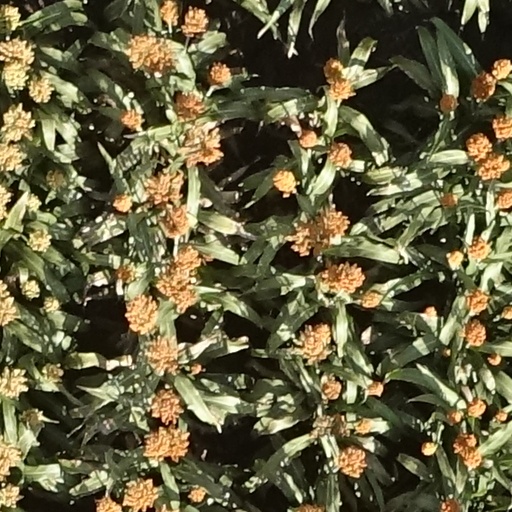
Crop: sorghum